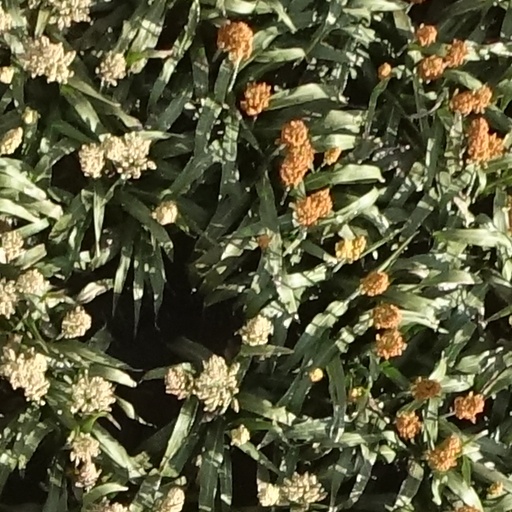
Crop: sorghum